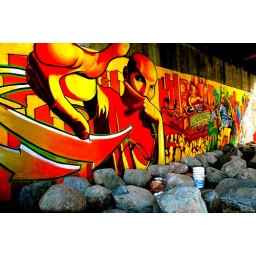
oldie but goody, beneath granville street bridge